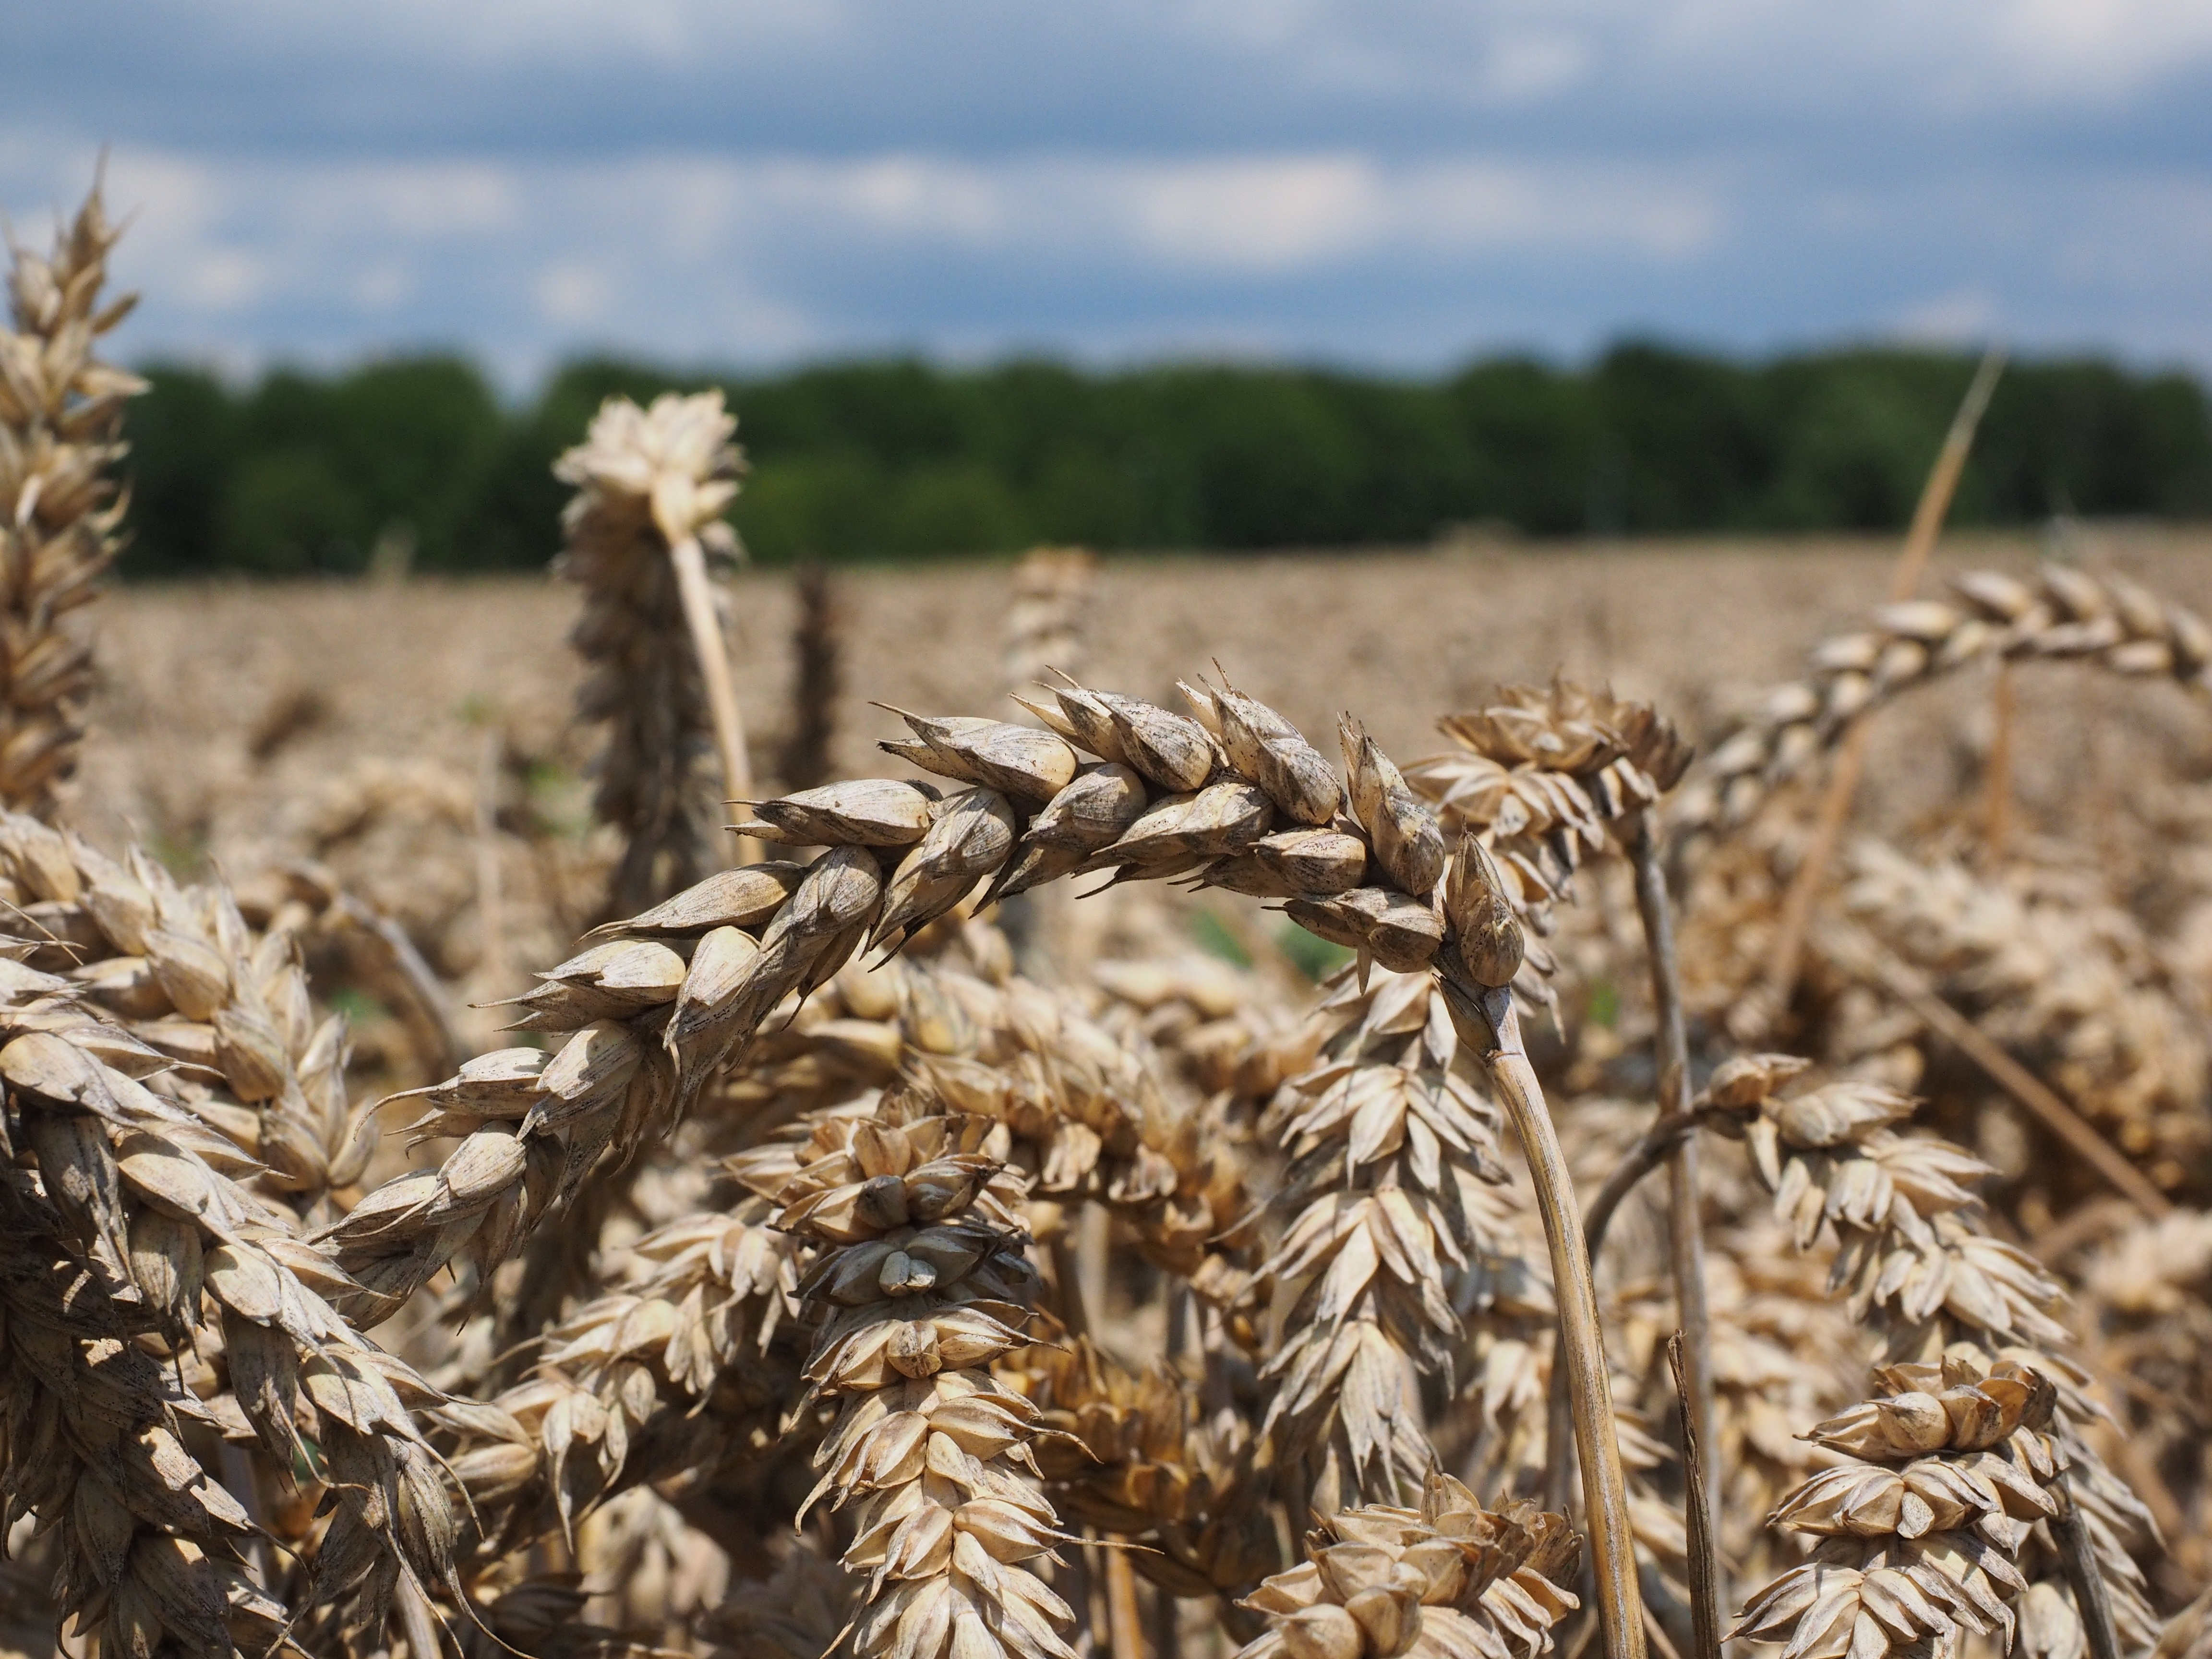
nature, grass, plant, field, barley, wheat, grain, land, summer, ripe, rural, food, golden, harvest, crop, soil, yellow, agriculture, eat, season, spike, cereal, agricultural, cultivation, wheat field, straw, rye, cornfield, cereals, poaceae, triticum, arable, corn ear, flowering plant, halm, commodity, emmer, wheat spike, triticale, ear of corn, triticum aestivum, grass family, land plant, food grain, bread wheat, seed wheat